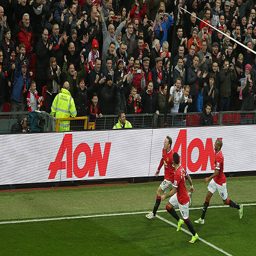
footballer celebrates scoring their first goal during the match .